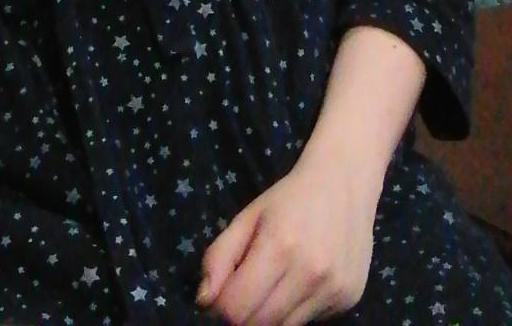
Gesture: no_gesture